Systematic ideology

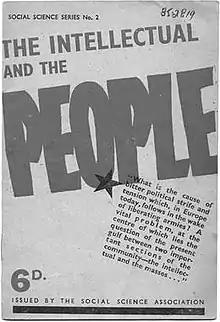
Cover of the Social Science Association pamphlet "The Intellectual and the People"

The group that formed around Harold Walsby and his ideas was a breakaway from the Socialist Party of Great Britain /SPGB). During the Second World War, this group developed a fascination with perceived impediments to mass socialist consciousness among the working class. The theory they developed was expressed by Walsby himself in his 1947 book "The Domain of Ideologies" and those involved in the group set up an organisation to propagate their views called the Social Science Association (SSA) which existed from 1944 until 1956, attracting a number of new recruits during the Turner Controversy. It was later succeeded by the Walsby Society and the journal which emerged from it called "Ideological Commentary".